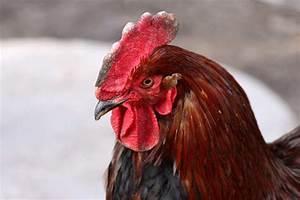
chicken